Plaza de la Catedral

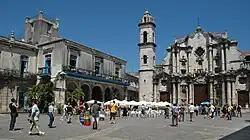
The "Plaza de la Catedral" and the front of the Cathedral of Havana

Plaza de la Catedral (English: "Cathedral Square") is one of the four main squares in Old Havana and the site of the Cathedral of Havana from which it takes its name. Originally a swamp, it was later drained and used as a naval dockyard. Following the construction of the Cathedral in 1727, it became the site of some of the city's grandest mansions. It is the site of the Museo del Arte Colonial (Colonial Art Museum) and a number of restaurants.